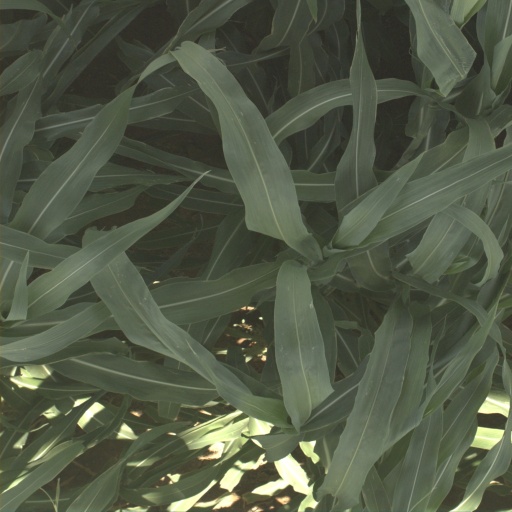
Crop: sorghum